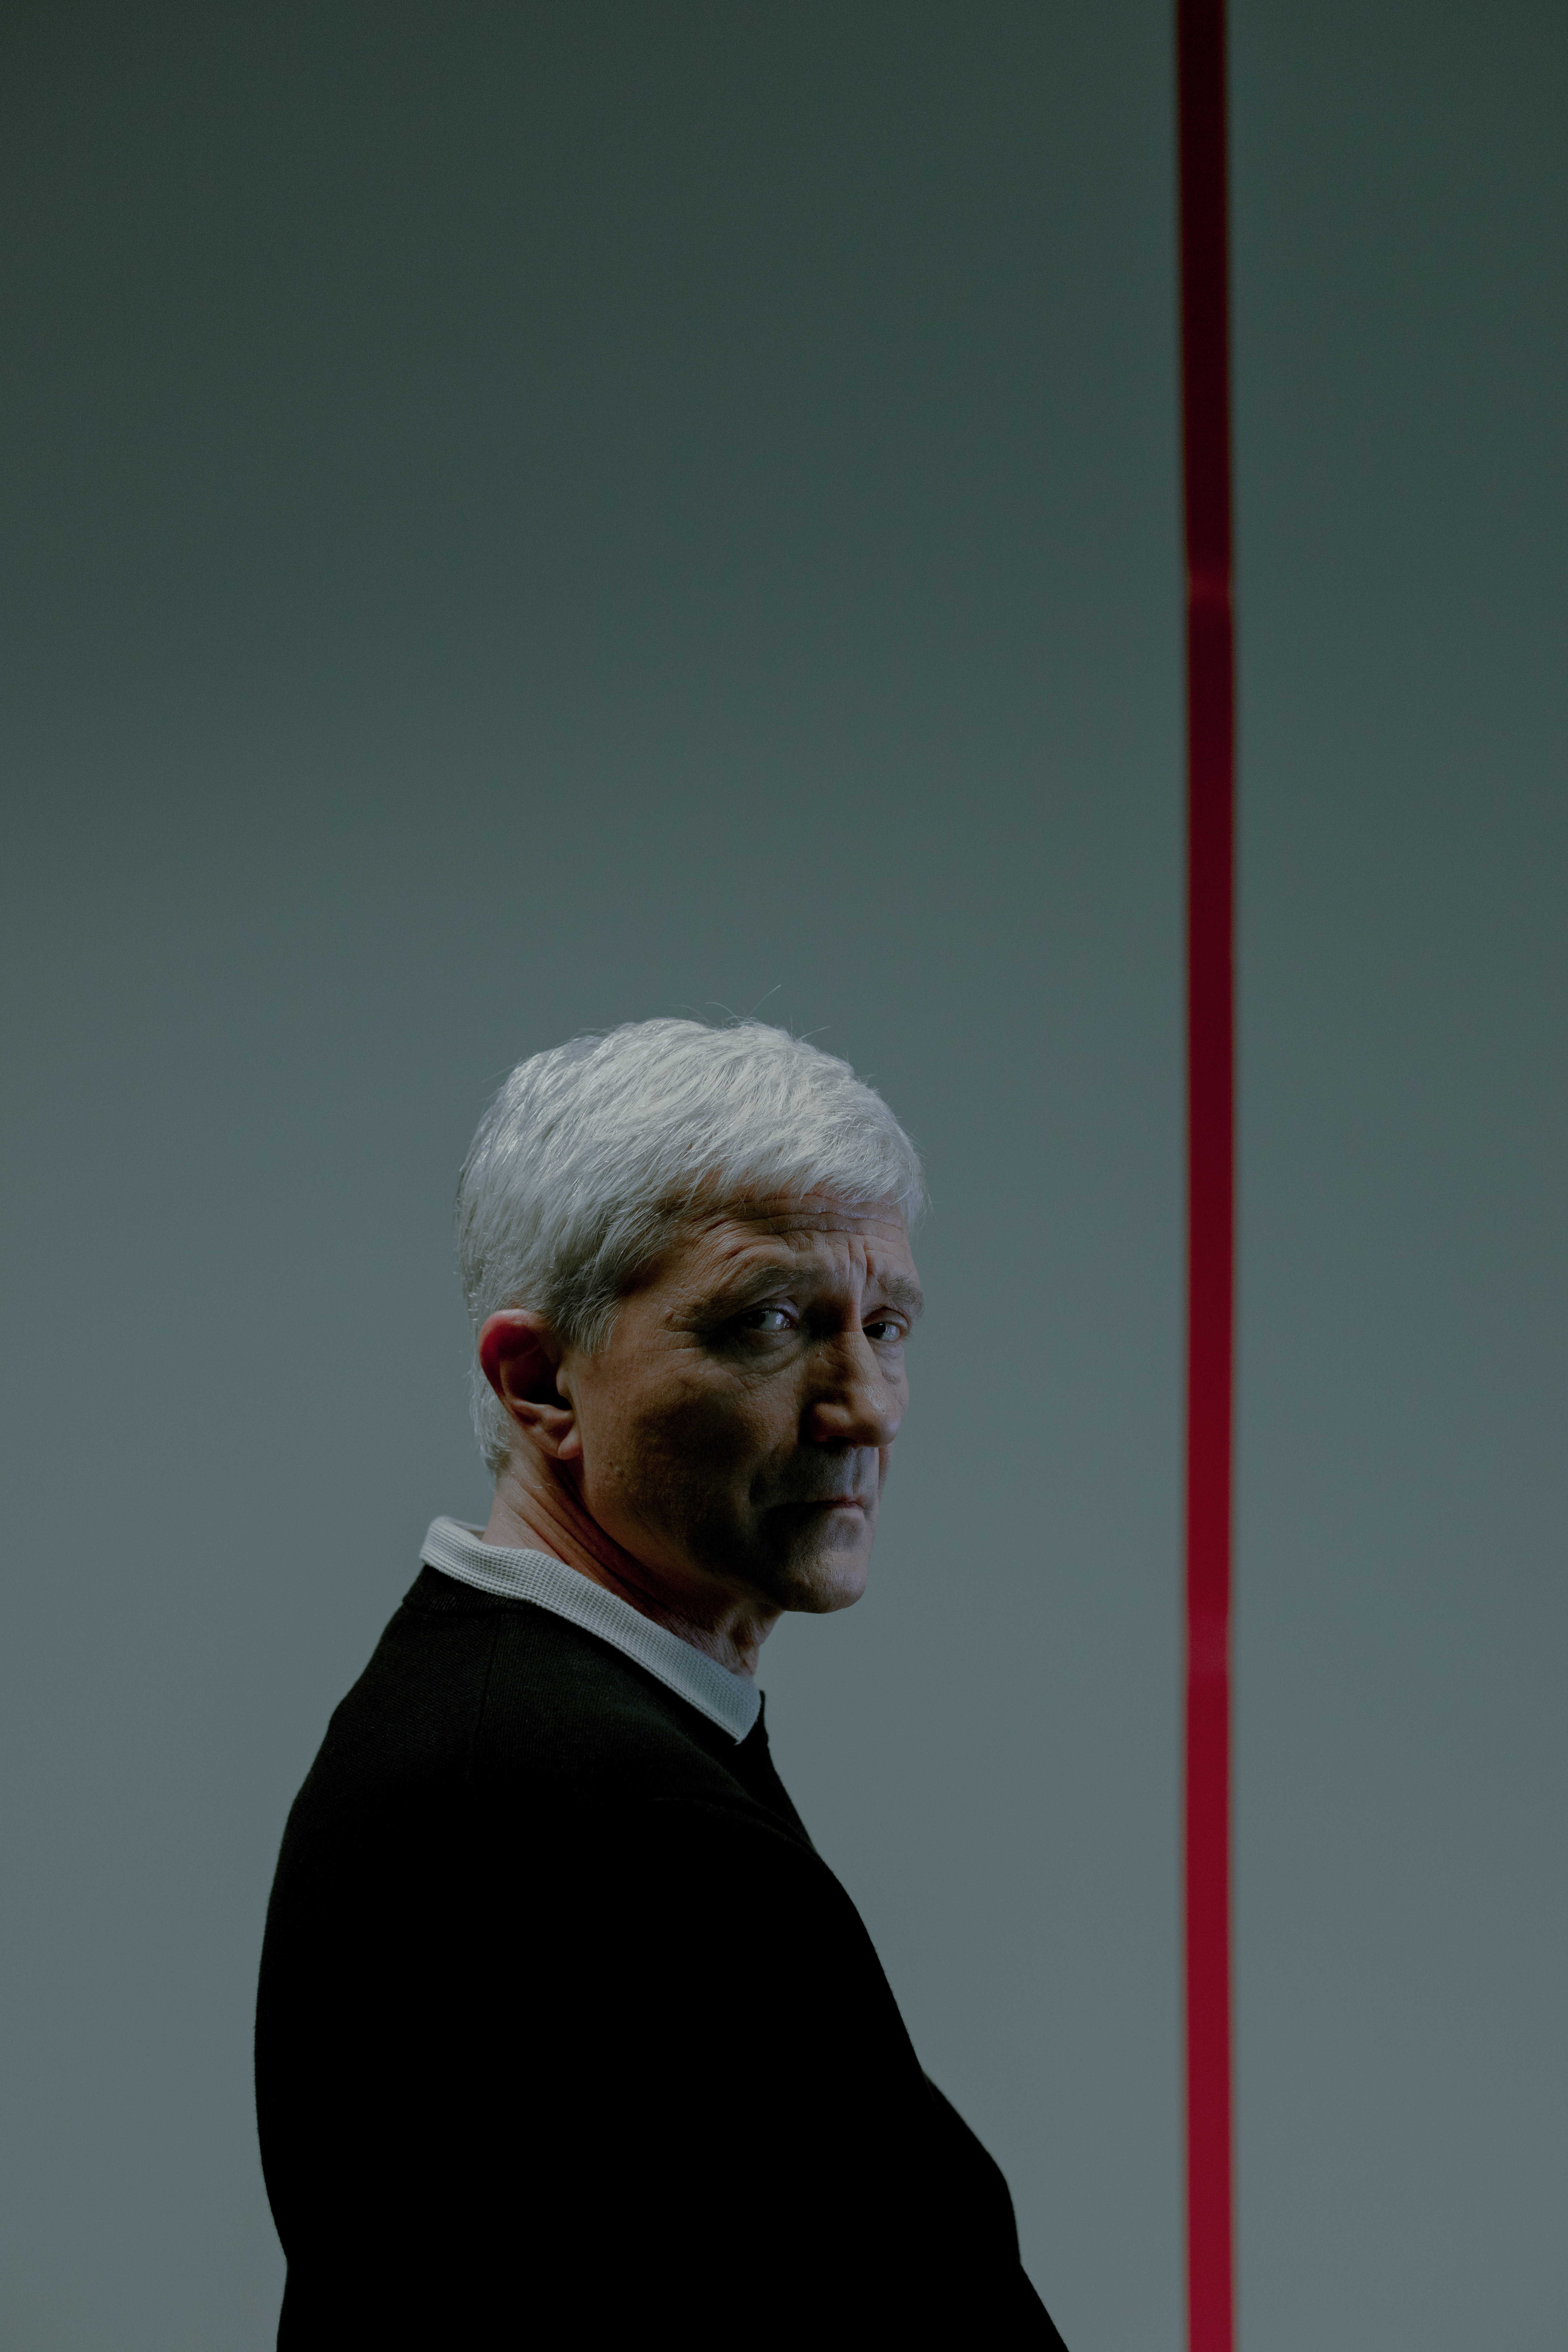
man, outerwear, gesture, blazer, event, sky, wrinkle, elder, suit, formal wear, official, white collar worker, sitting, turban, portrait photography